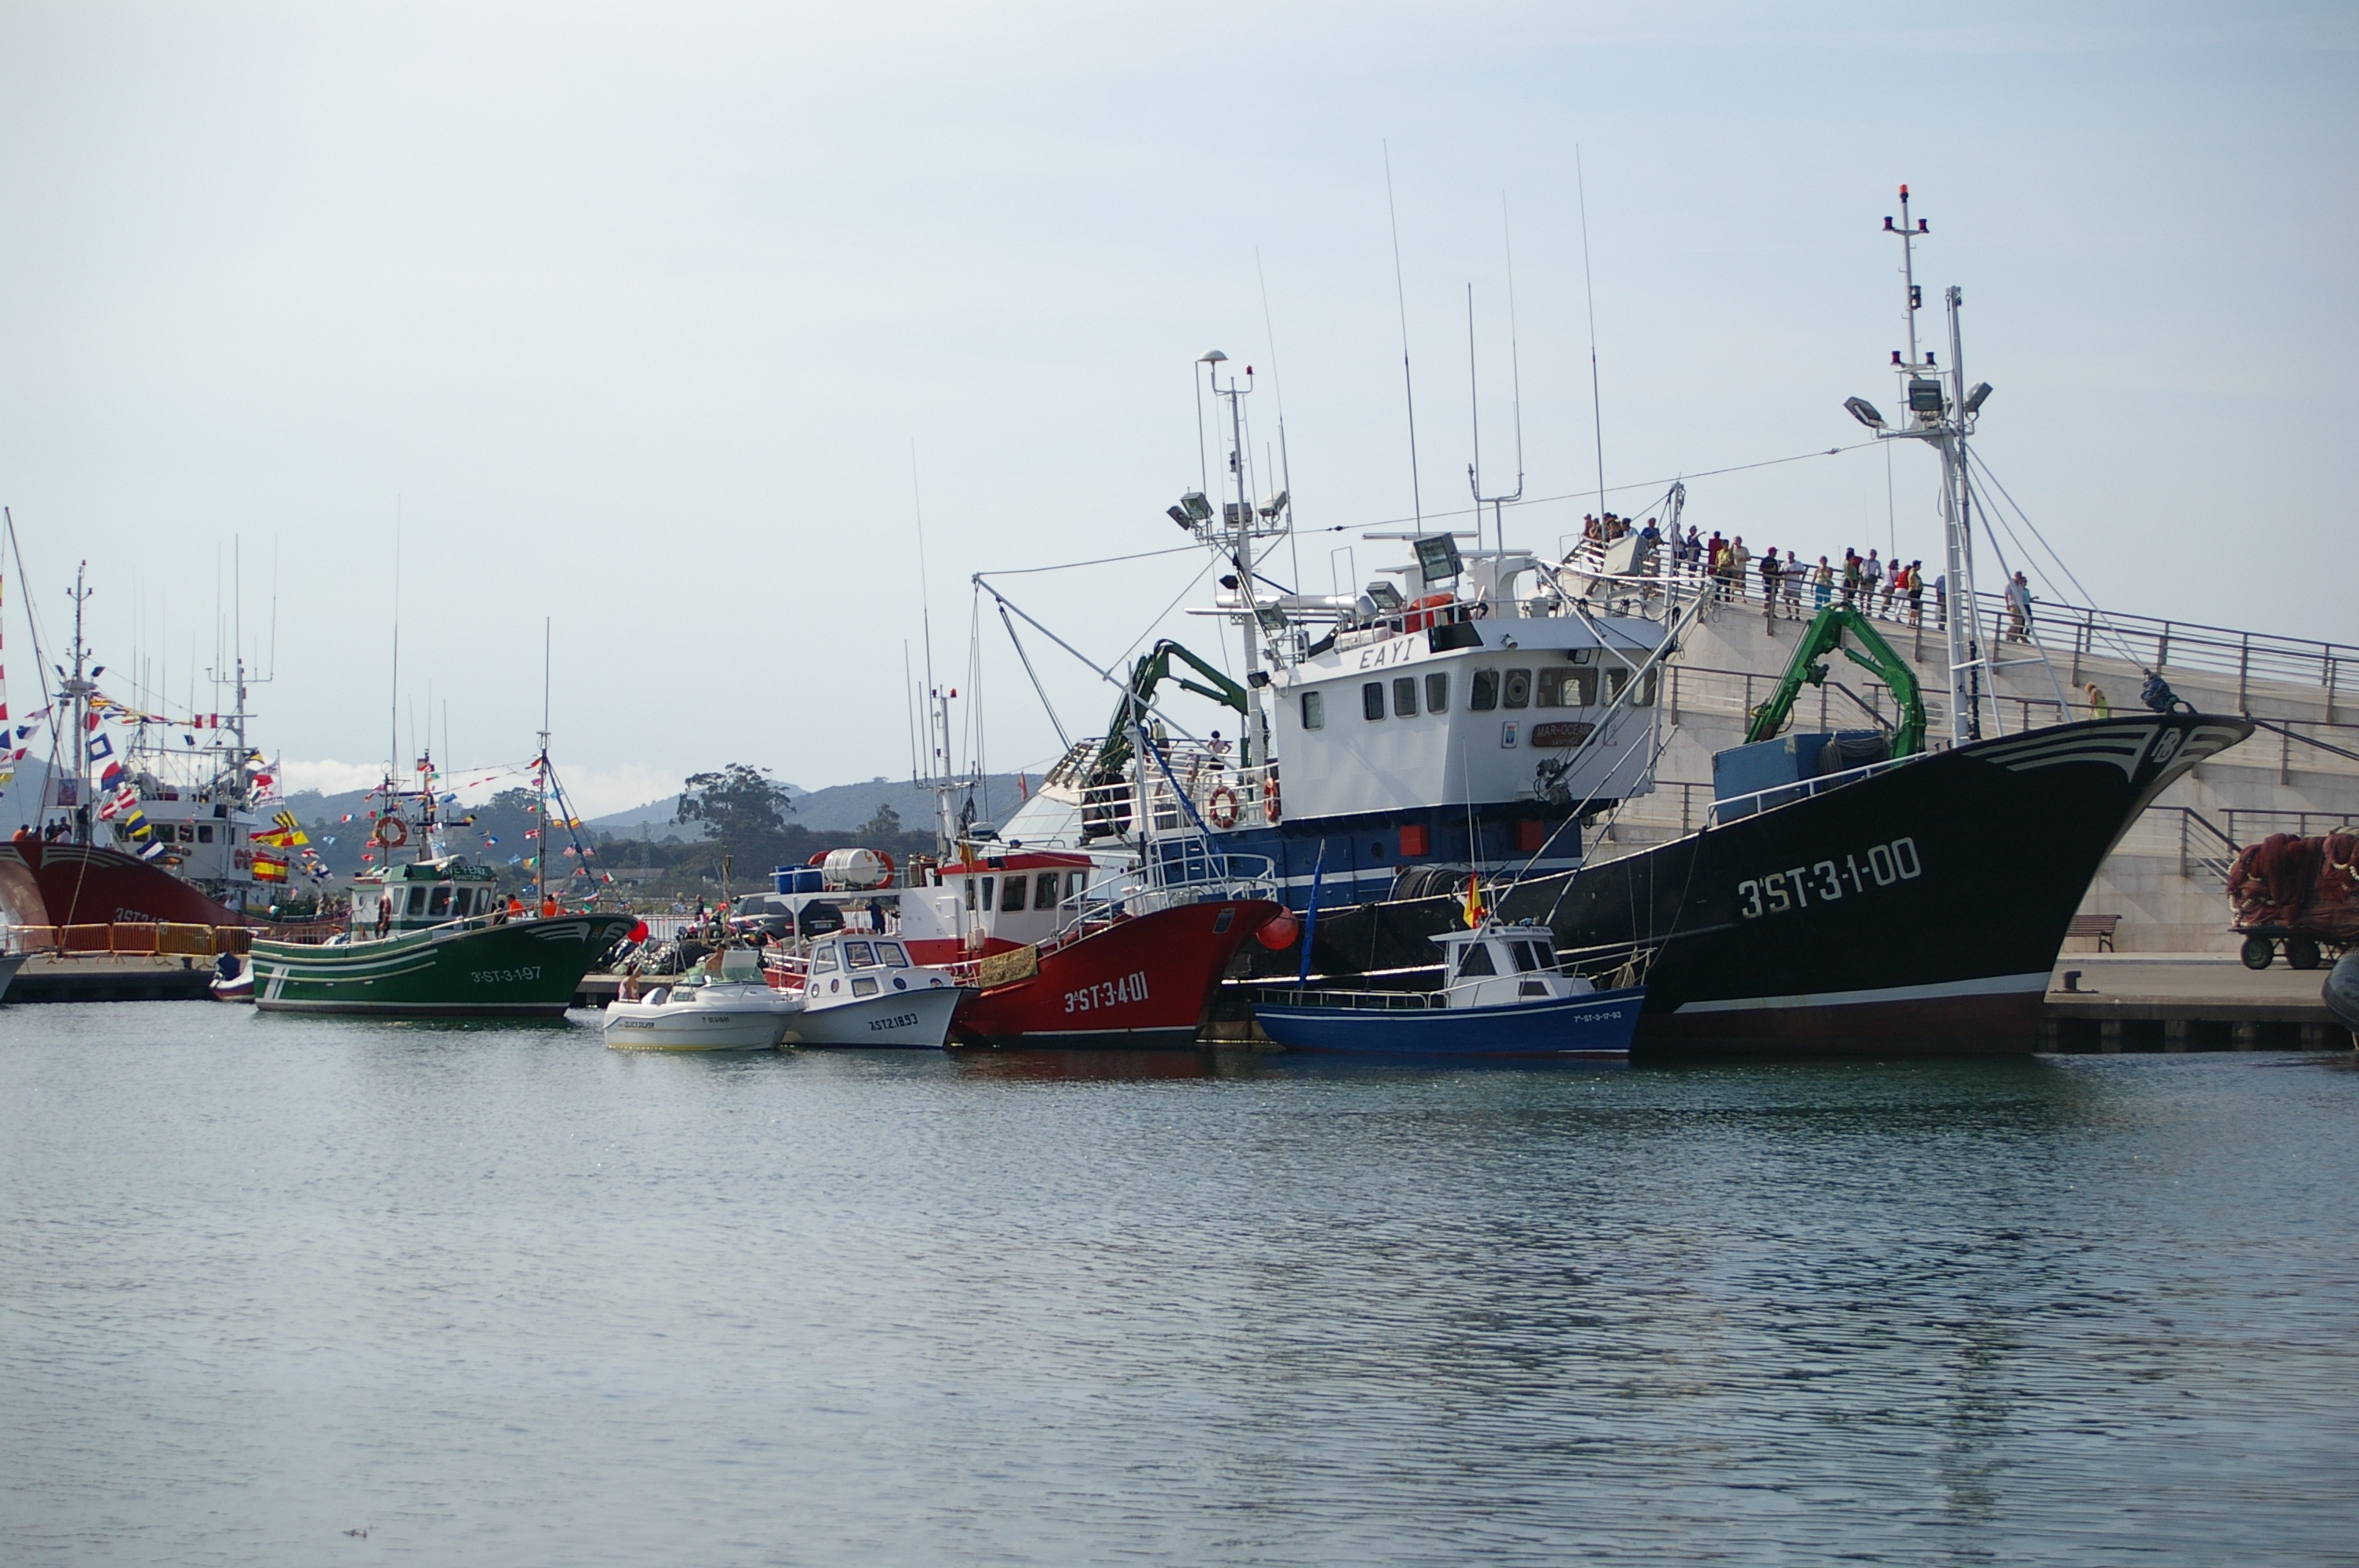
sea, dock, boat, ship, vehicle, fishing, harbor, port, tourism, waterway, ferry, infrastructure, fishermen, channel, tugboat, watercraft, fishing vessel, freight transport